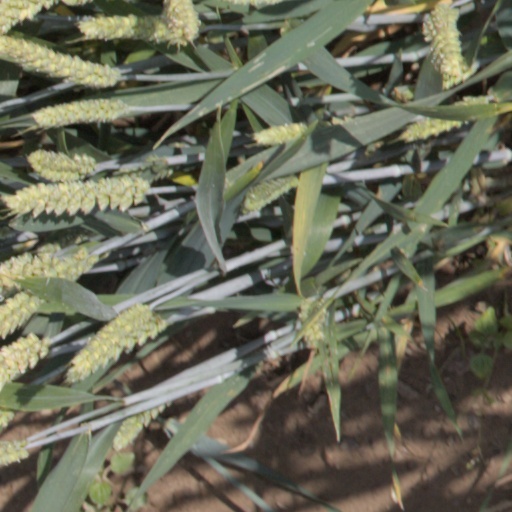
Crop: wheat